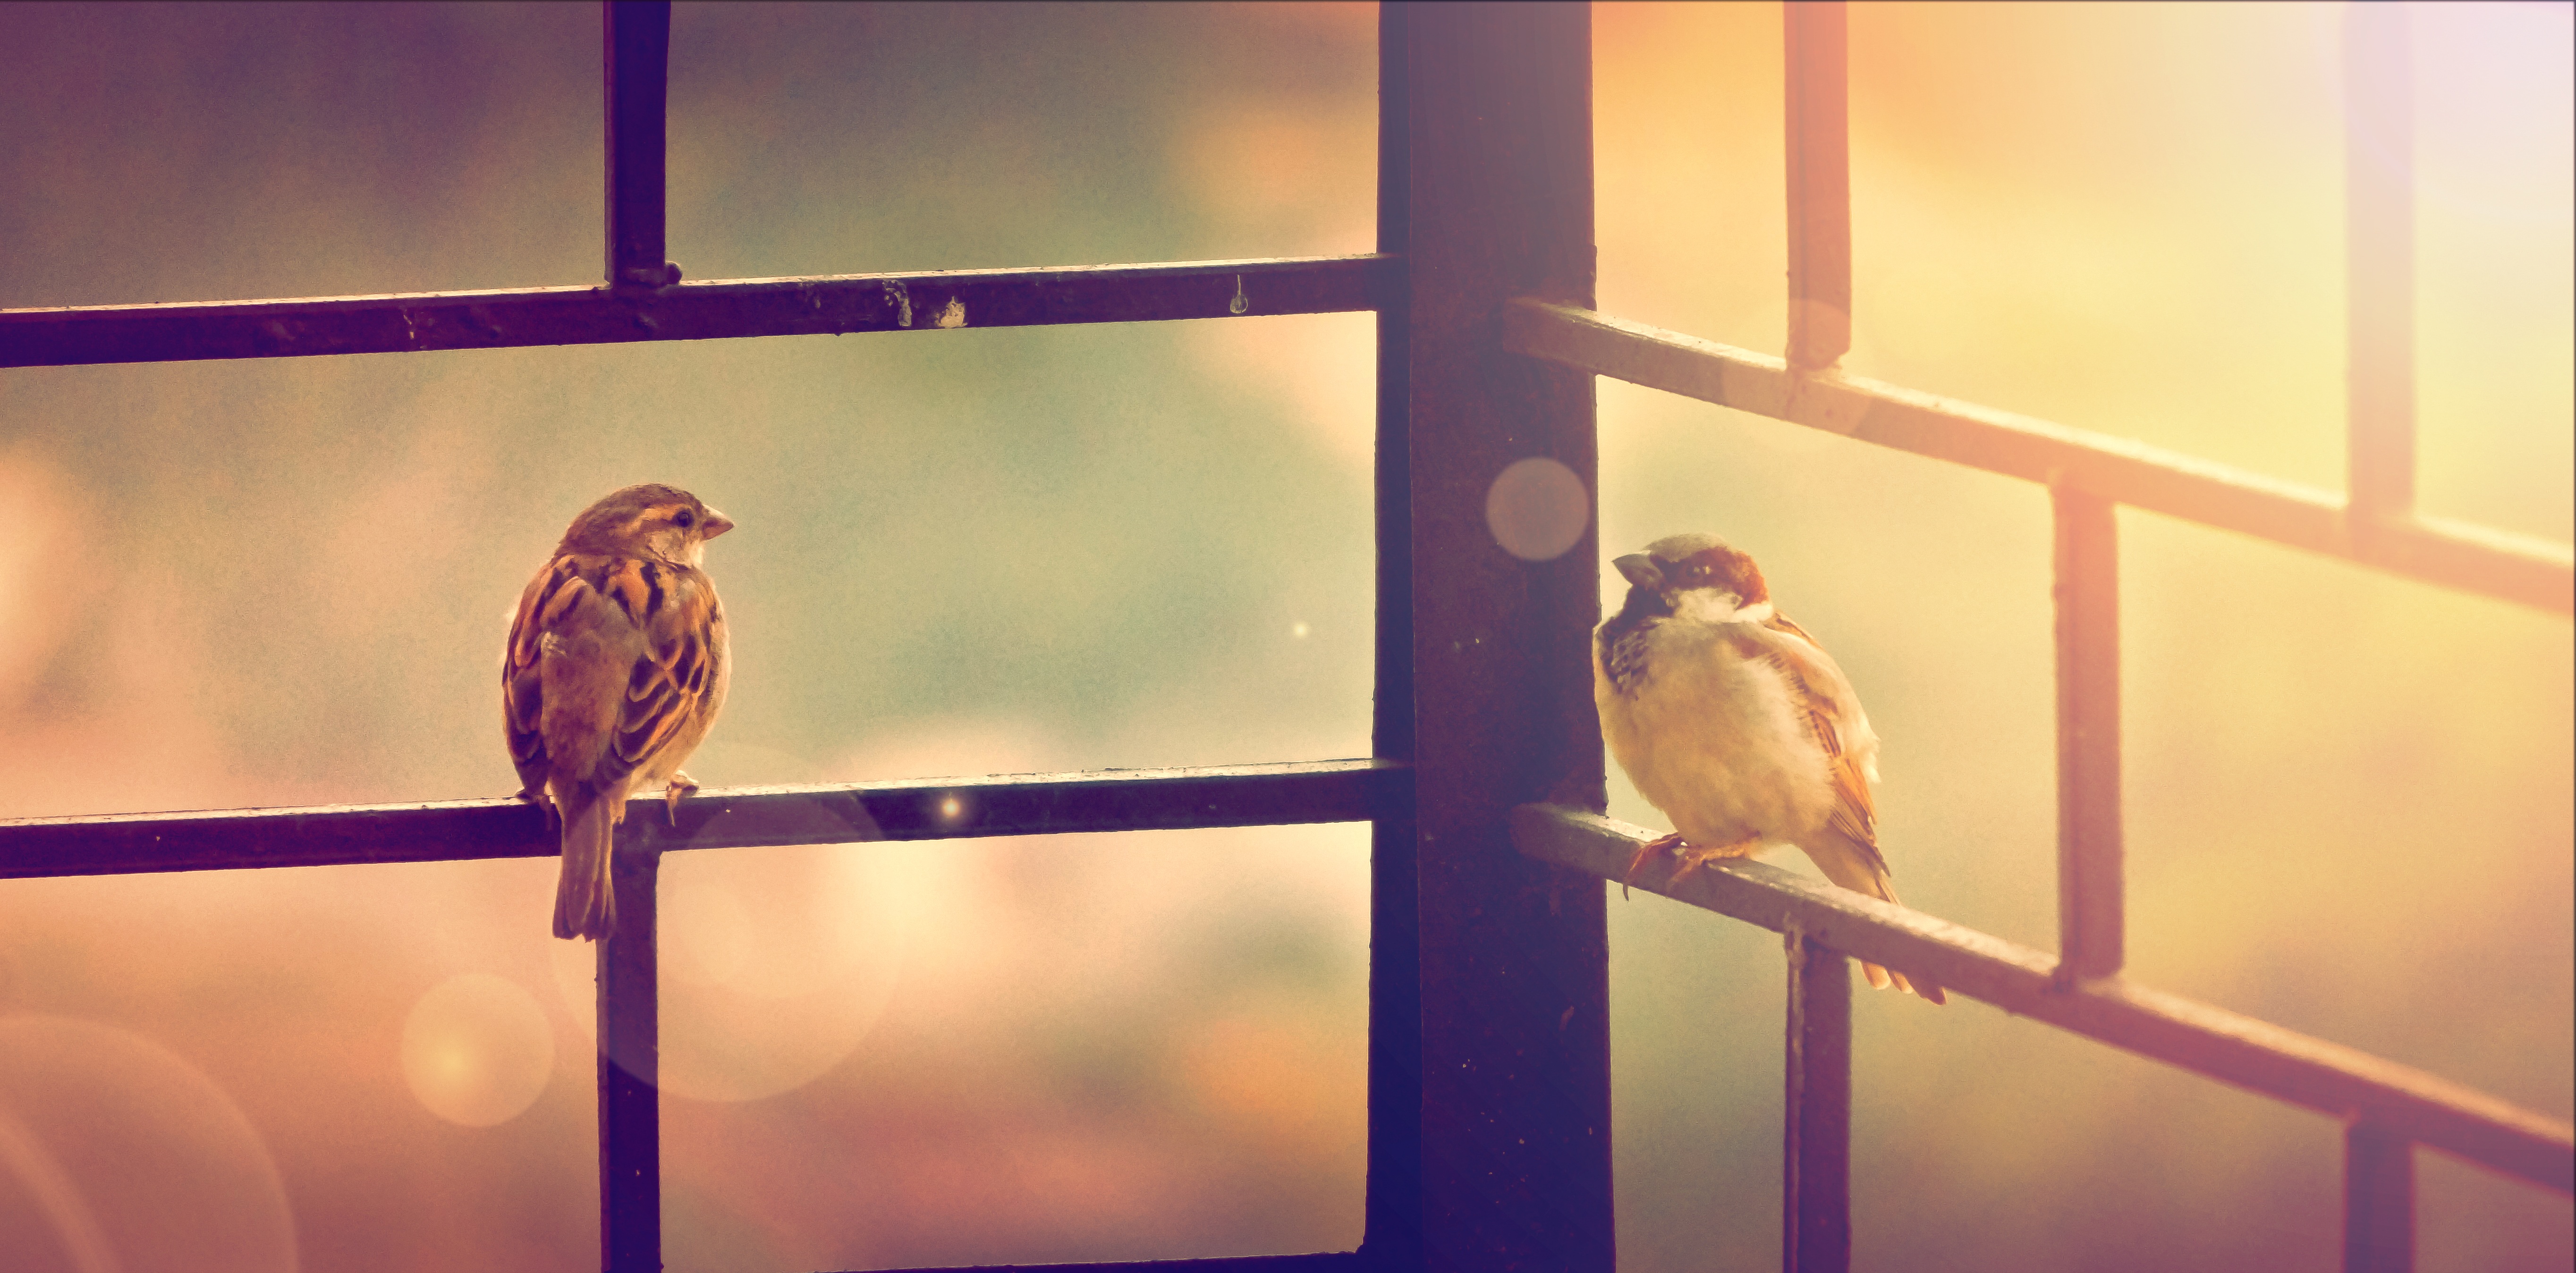
outdoor, bird, wing, wildlife, zoo, line, symbol, color, sitting, fauna, birds, animals, finch, parakeet, window covering, perching bird